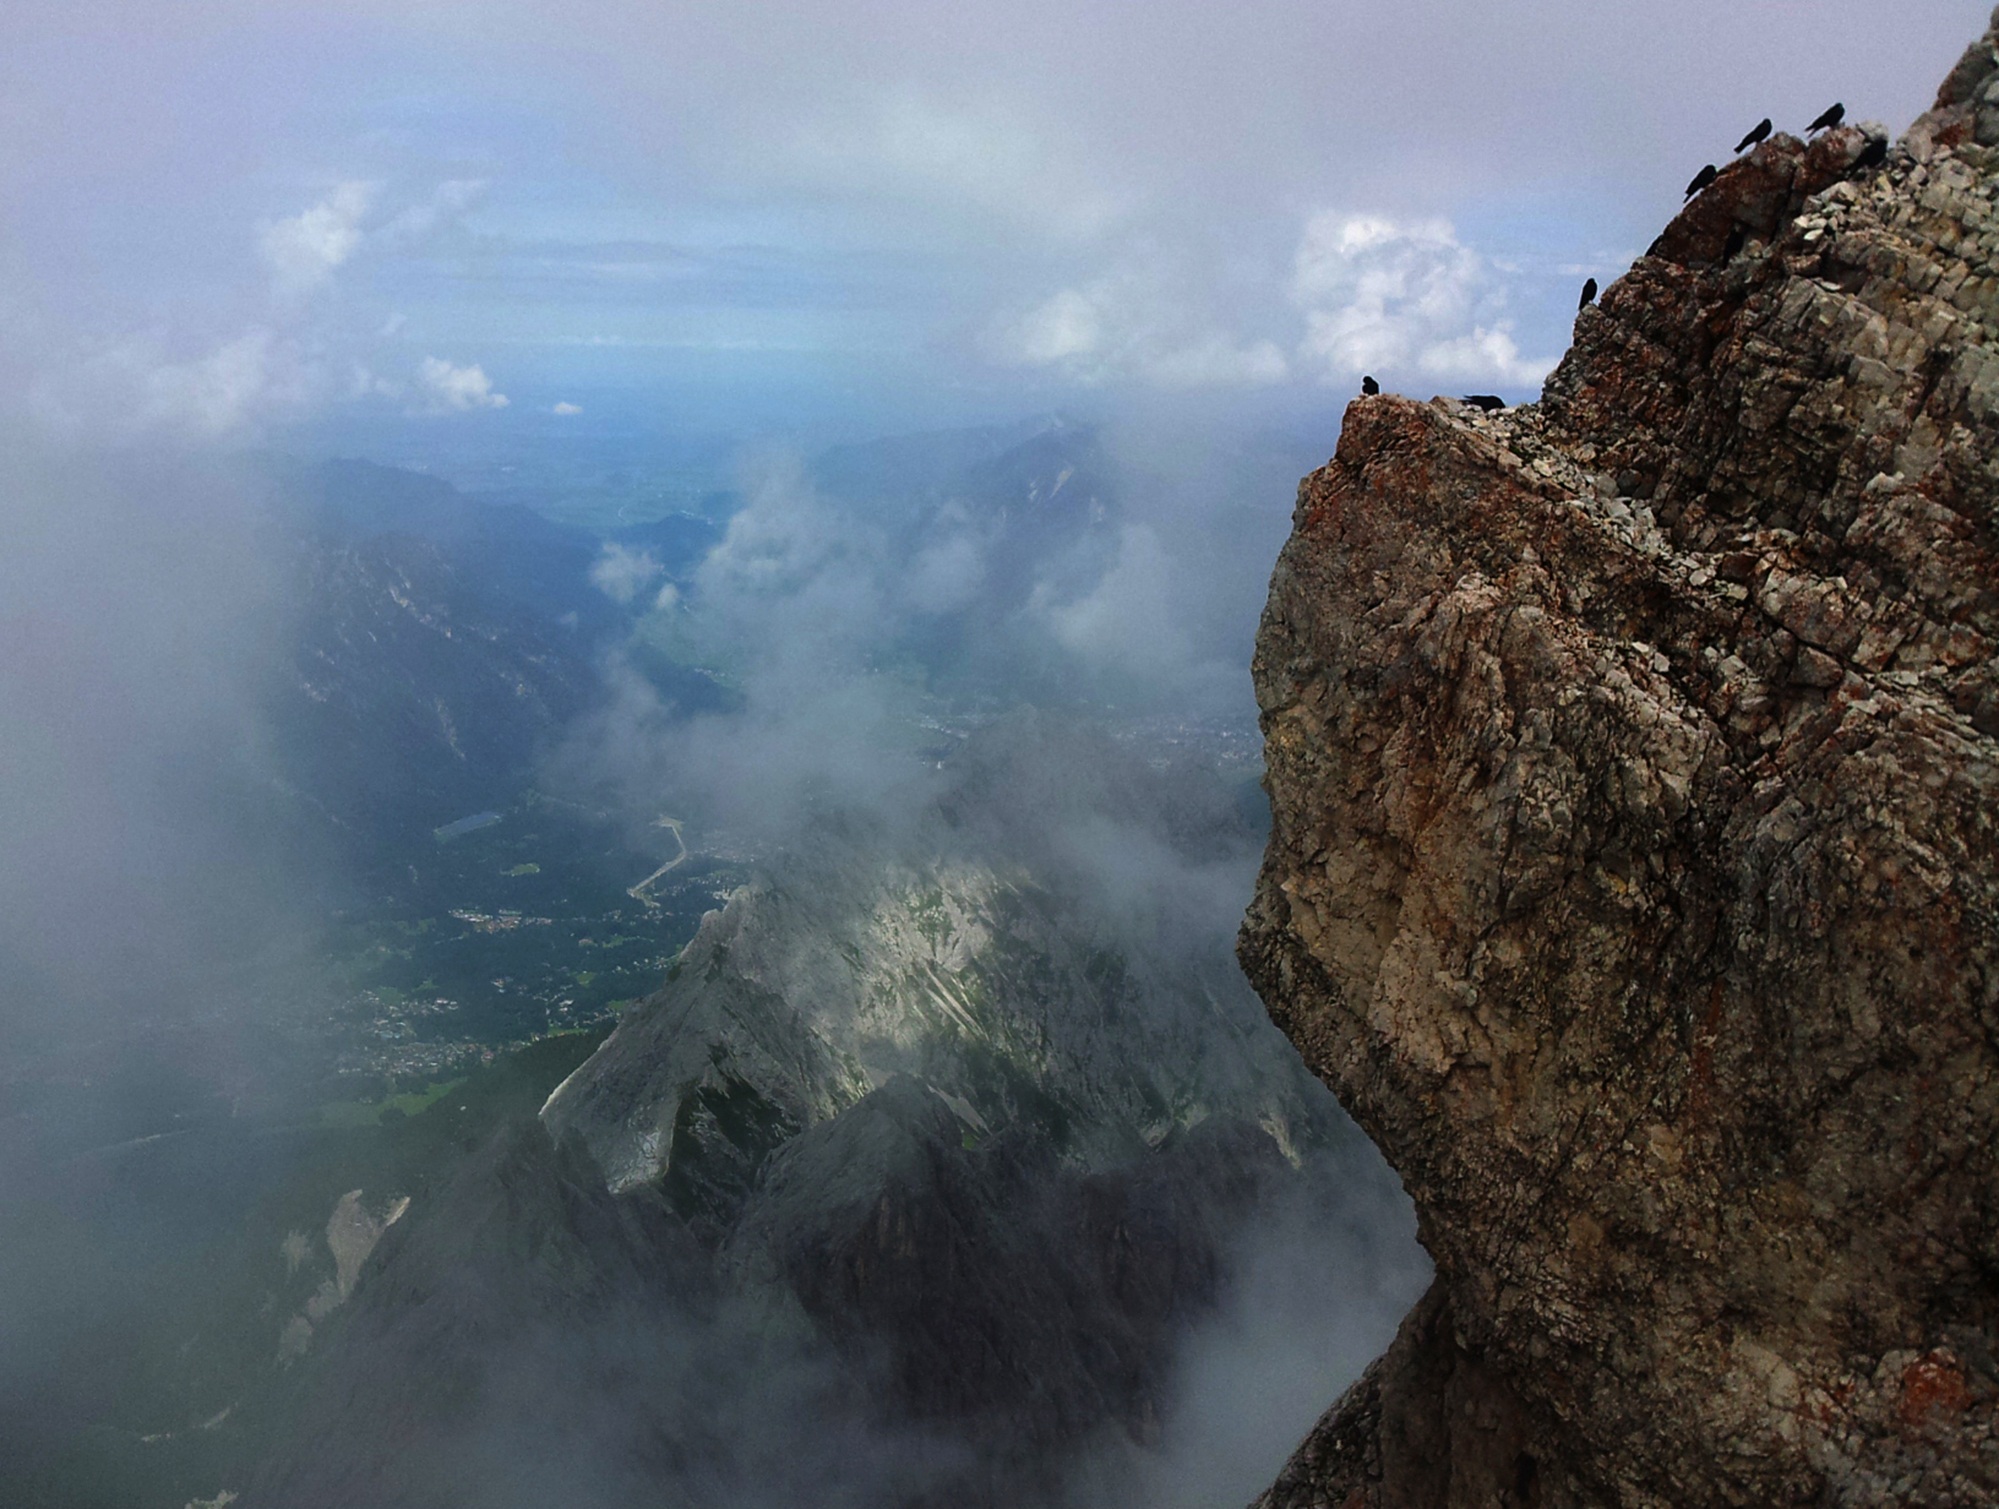
landscape, nature, rock, wilderness, mountain, cloud, hiking, adventure, view, mountain range, cliff, holiday, alpine, terrain, ridge, summit, height, mountaineering, birds, geology, mountains, alps, plateau, zugspitze, landform, geographical feature, atmospheric phenomenon, mountainous landforms, geological phenomenon